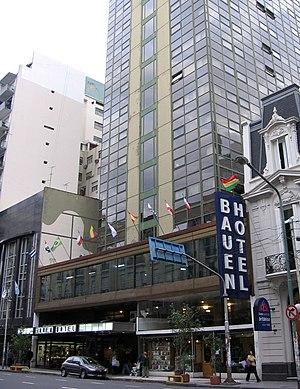
La crise argentine est une grande crise économique, politique et sociale survenue en Argentine entre 1998 et 2002, et dont certaines conséquences se prolongent jusque dans les années 2010.